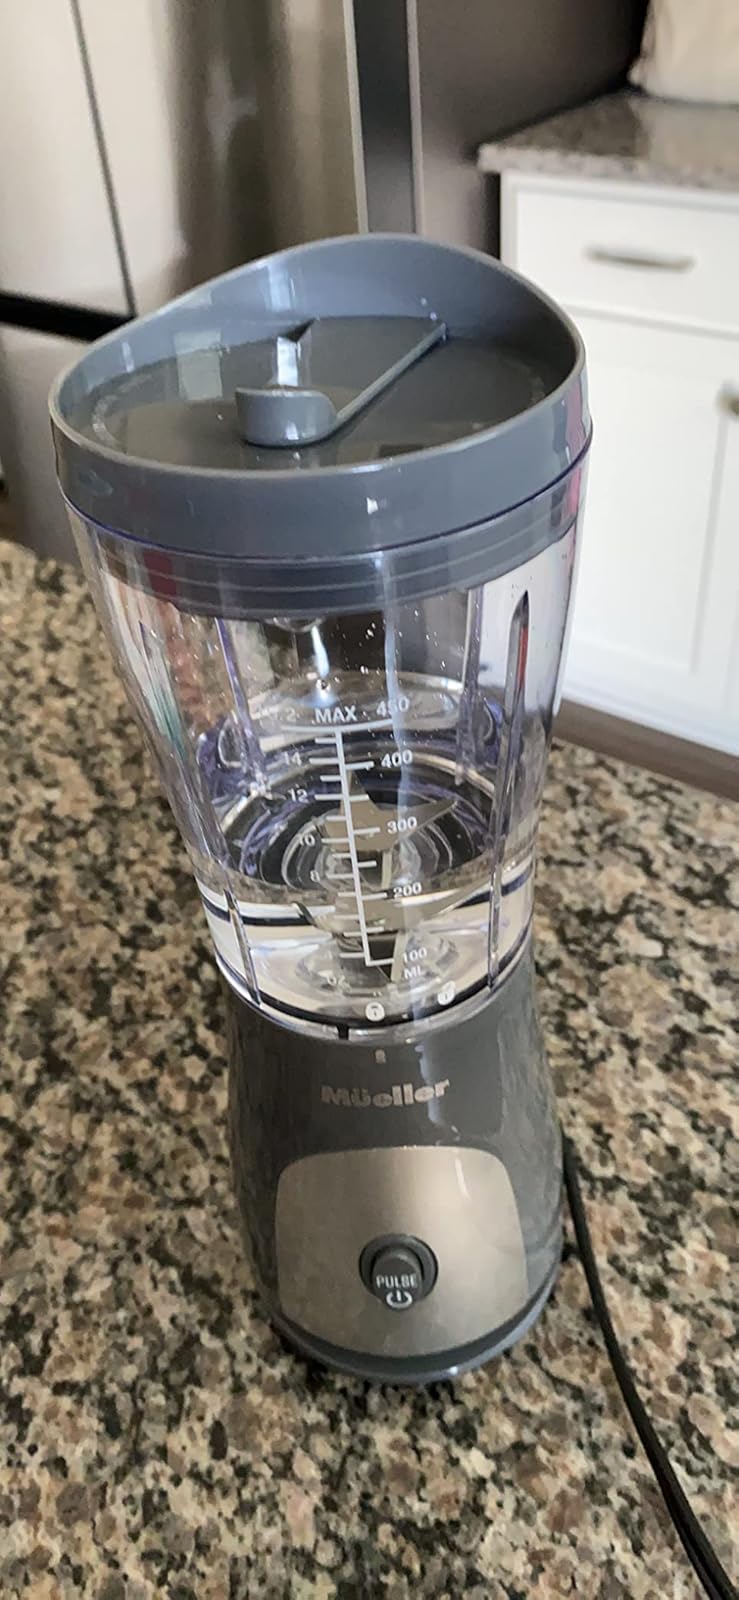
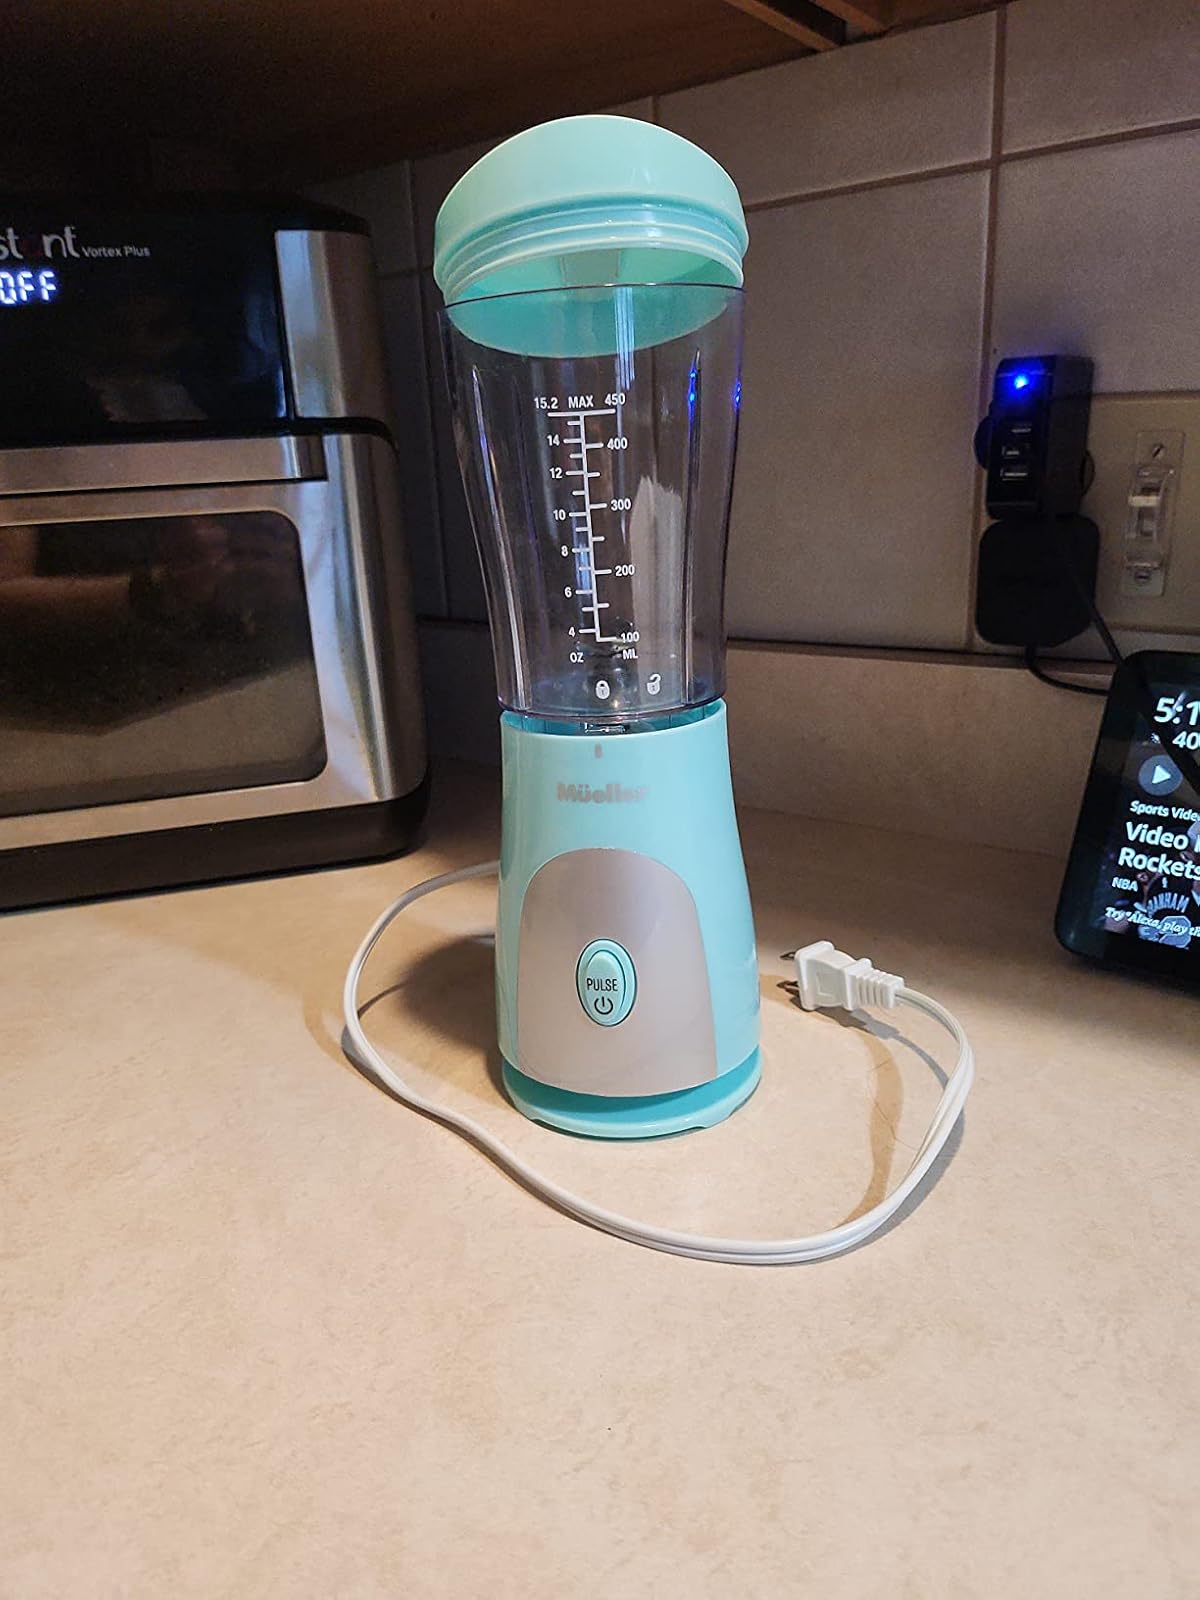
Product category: items_blender
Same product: no